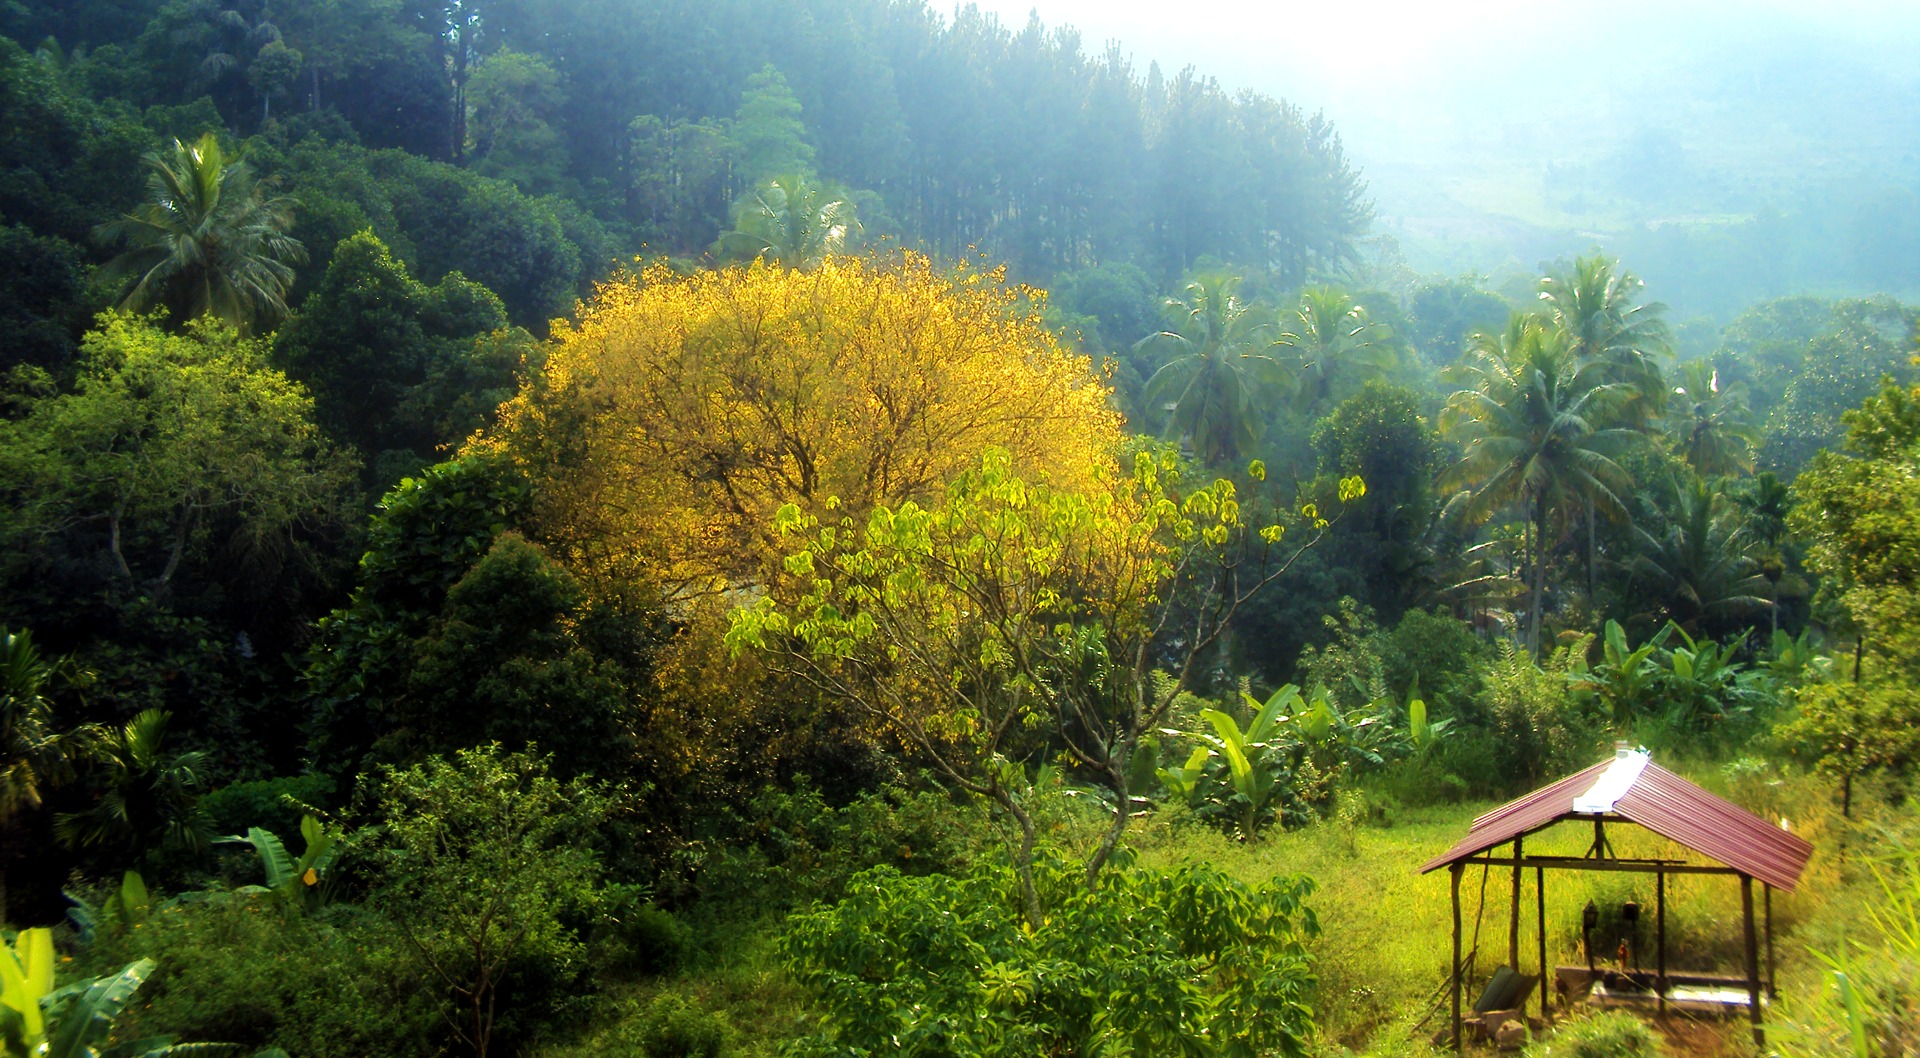
landscape, tree, nature, forest, wilderness, sunset, meadow, sunlight, flower, jungle, relax, autumn, vegetation, rainforest, woodland, habitat, tropics, ecosystem, sri lanka, ceylon, rural area, pine trees, biome, old growth forest, yellow trees, natural environment, geographical feature, mawanella, deltota, galaha